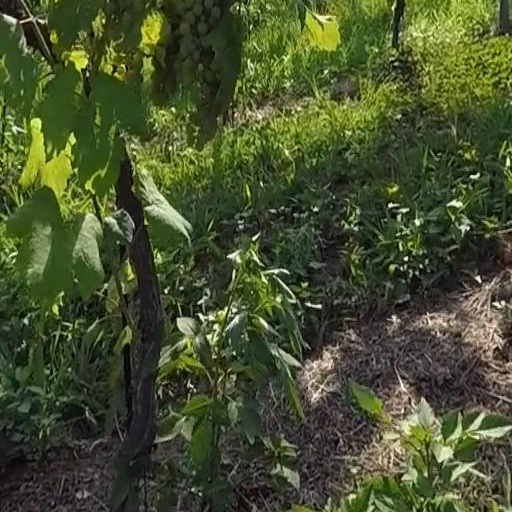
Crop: grape